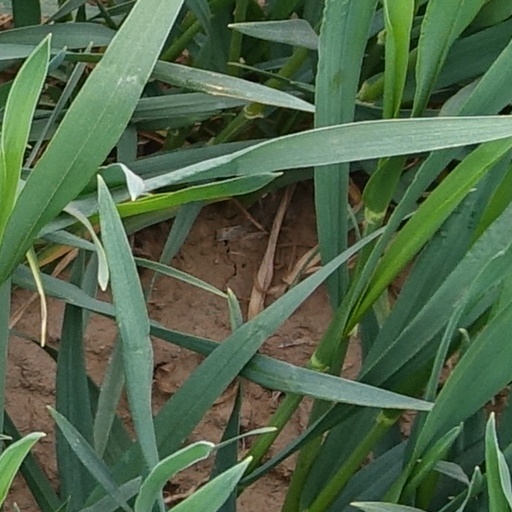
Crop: wheat